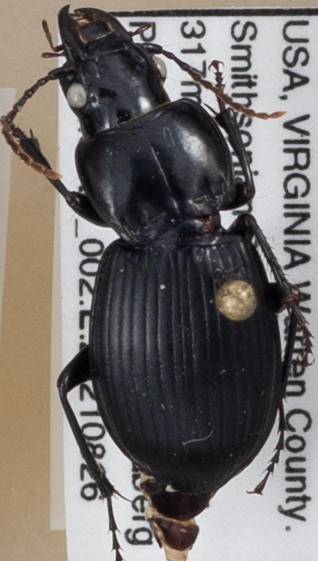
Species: Cyclotrachelus sigillatus
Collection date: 2021-08-26
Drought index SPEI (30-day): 1.082
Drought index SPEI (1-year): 0.24
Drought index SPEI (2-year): -0.03